Sofia Moran

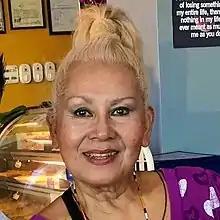
taken in her town of Nabua, Camarines Sur 2018

Sofia was immediately featured in Valiente Brothers, starring Joseph Estrada, Jess Lapid Sr., and Jun Aristorenas, the biggest action stars in the country in 1968, and famously Directed by Augusto Buenaventura.